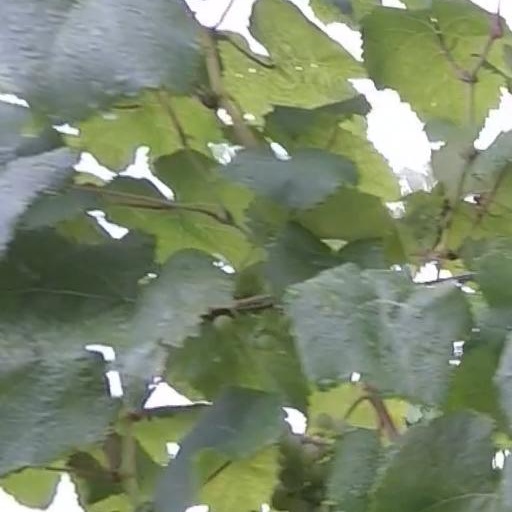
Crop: grape